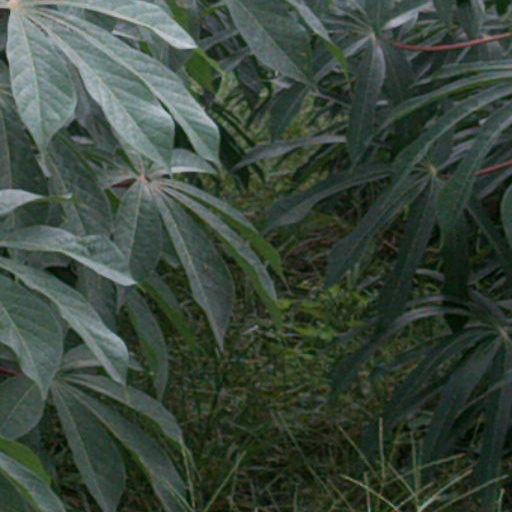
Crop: cassava